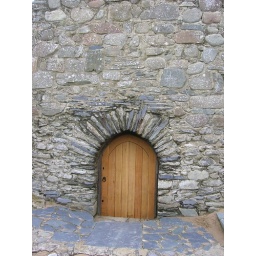
church half buried in sand near taly bont wales